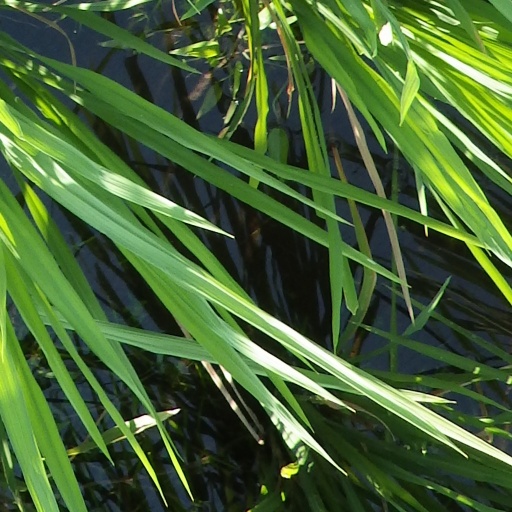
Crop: rice